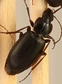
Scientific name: Calathus advena
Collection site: Rocky Mountains NEON (RMNP), plot RMNP_014